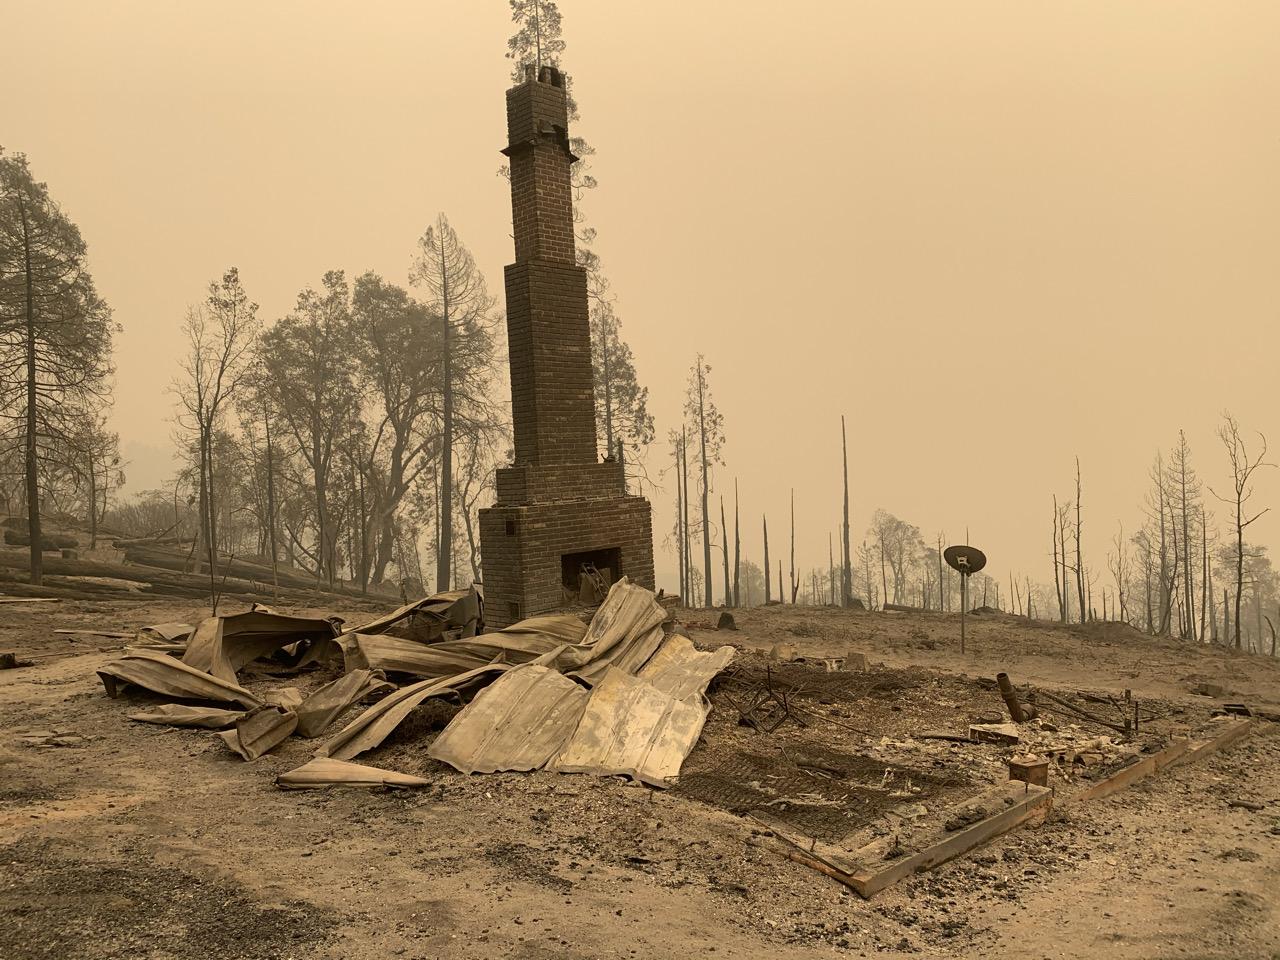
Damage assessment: destroyed